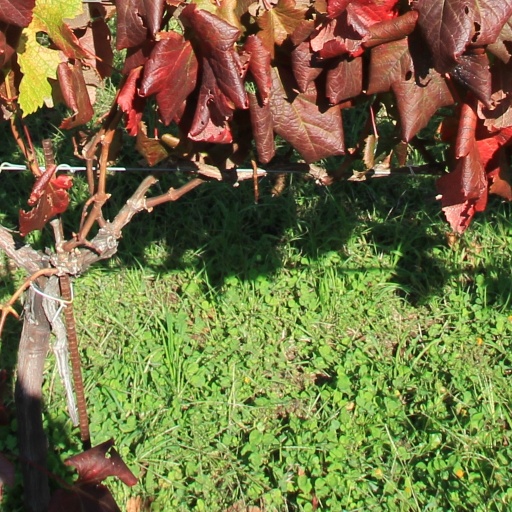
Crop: grape